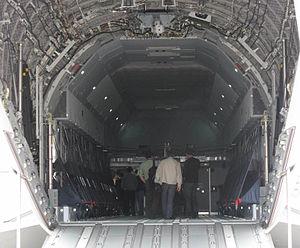
Soute arrière ouverte et rampe d'accès de l'Airbus A400M au salon du Bourget 2013